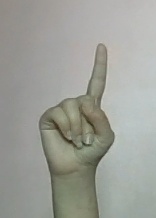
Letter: bb